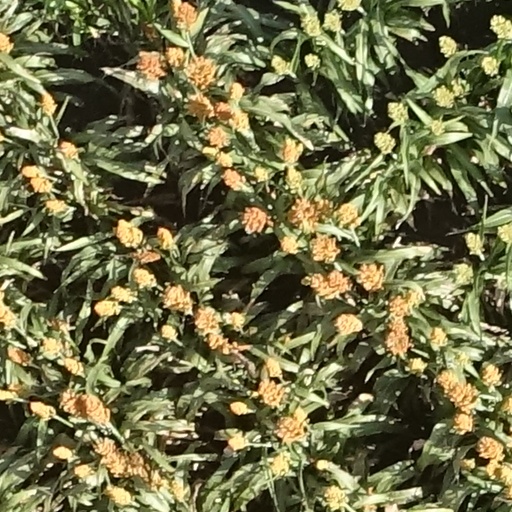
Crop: sorghum